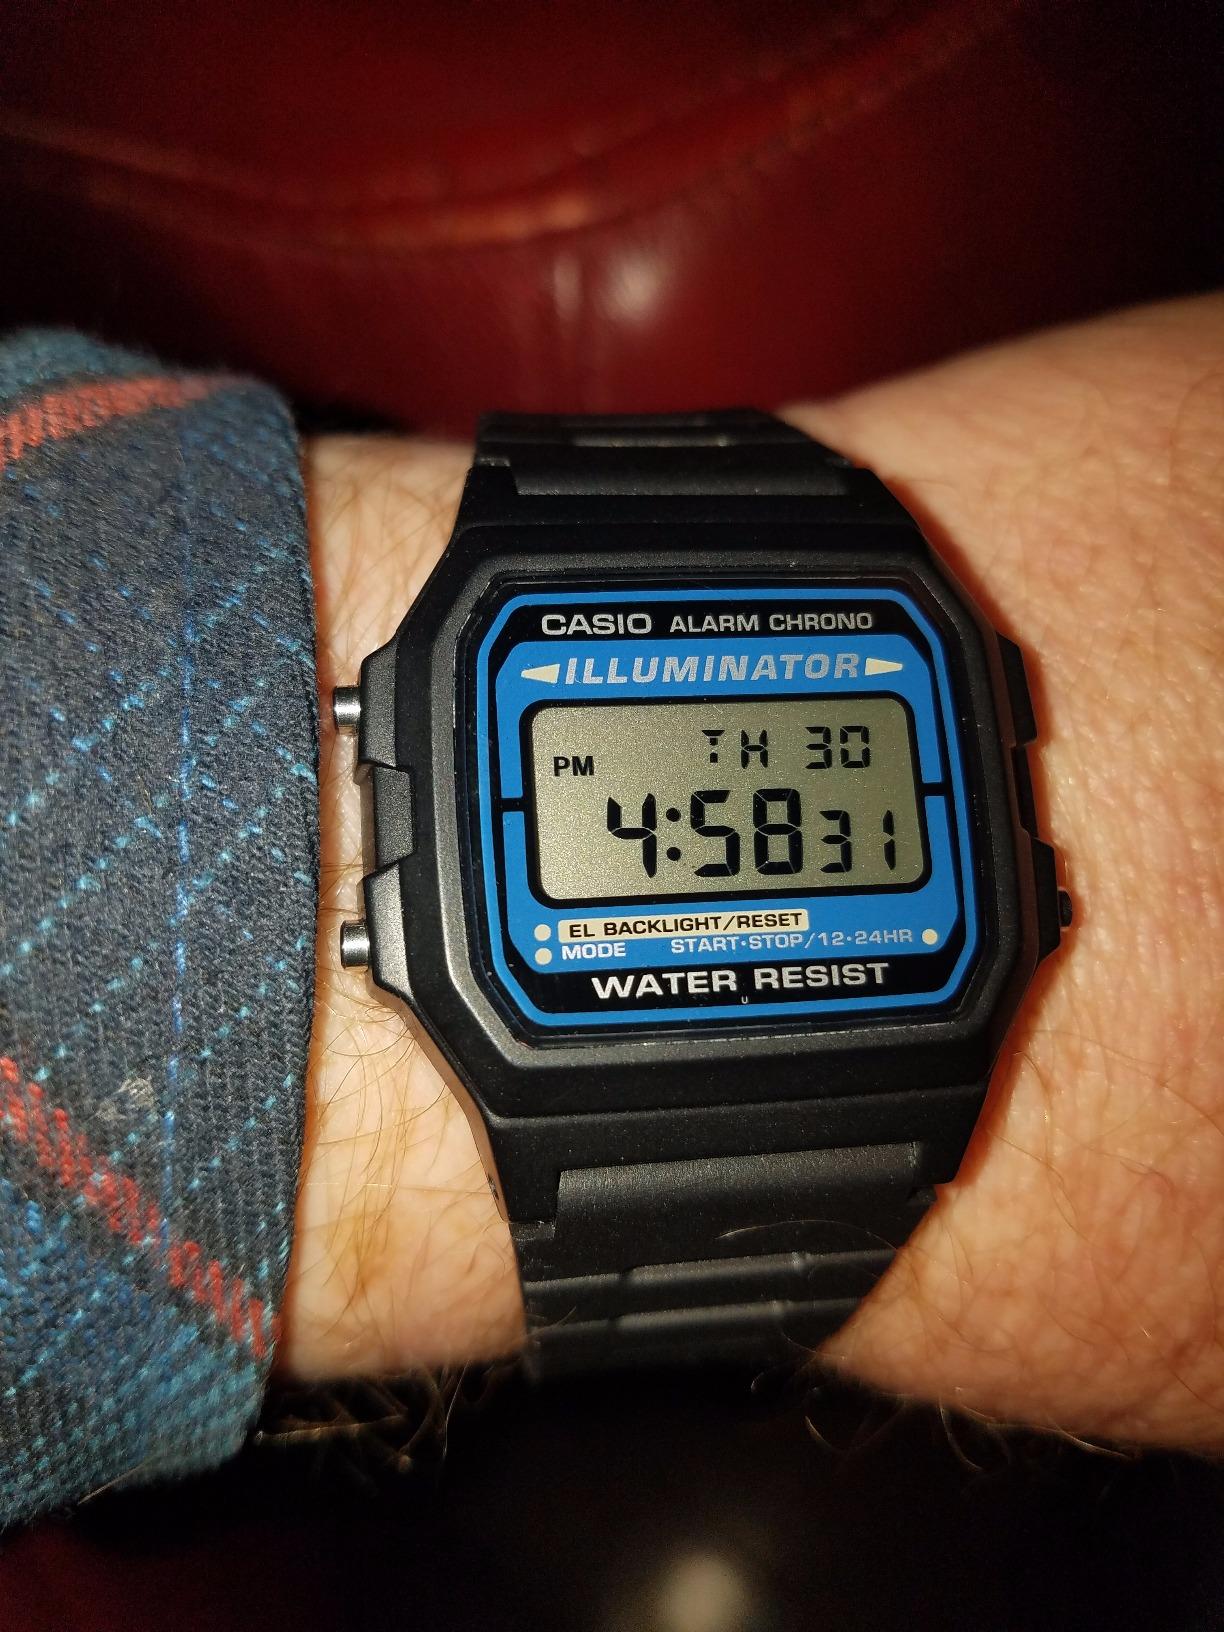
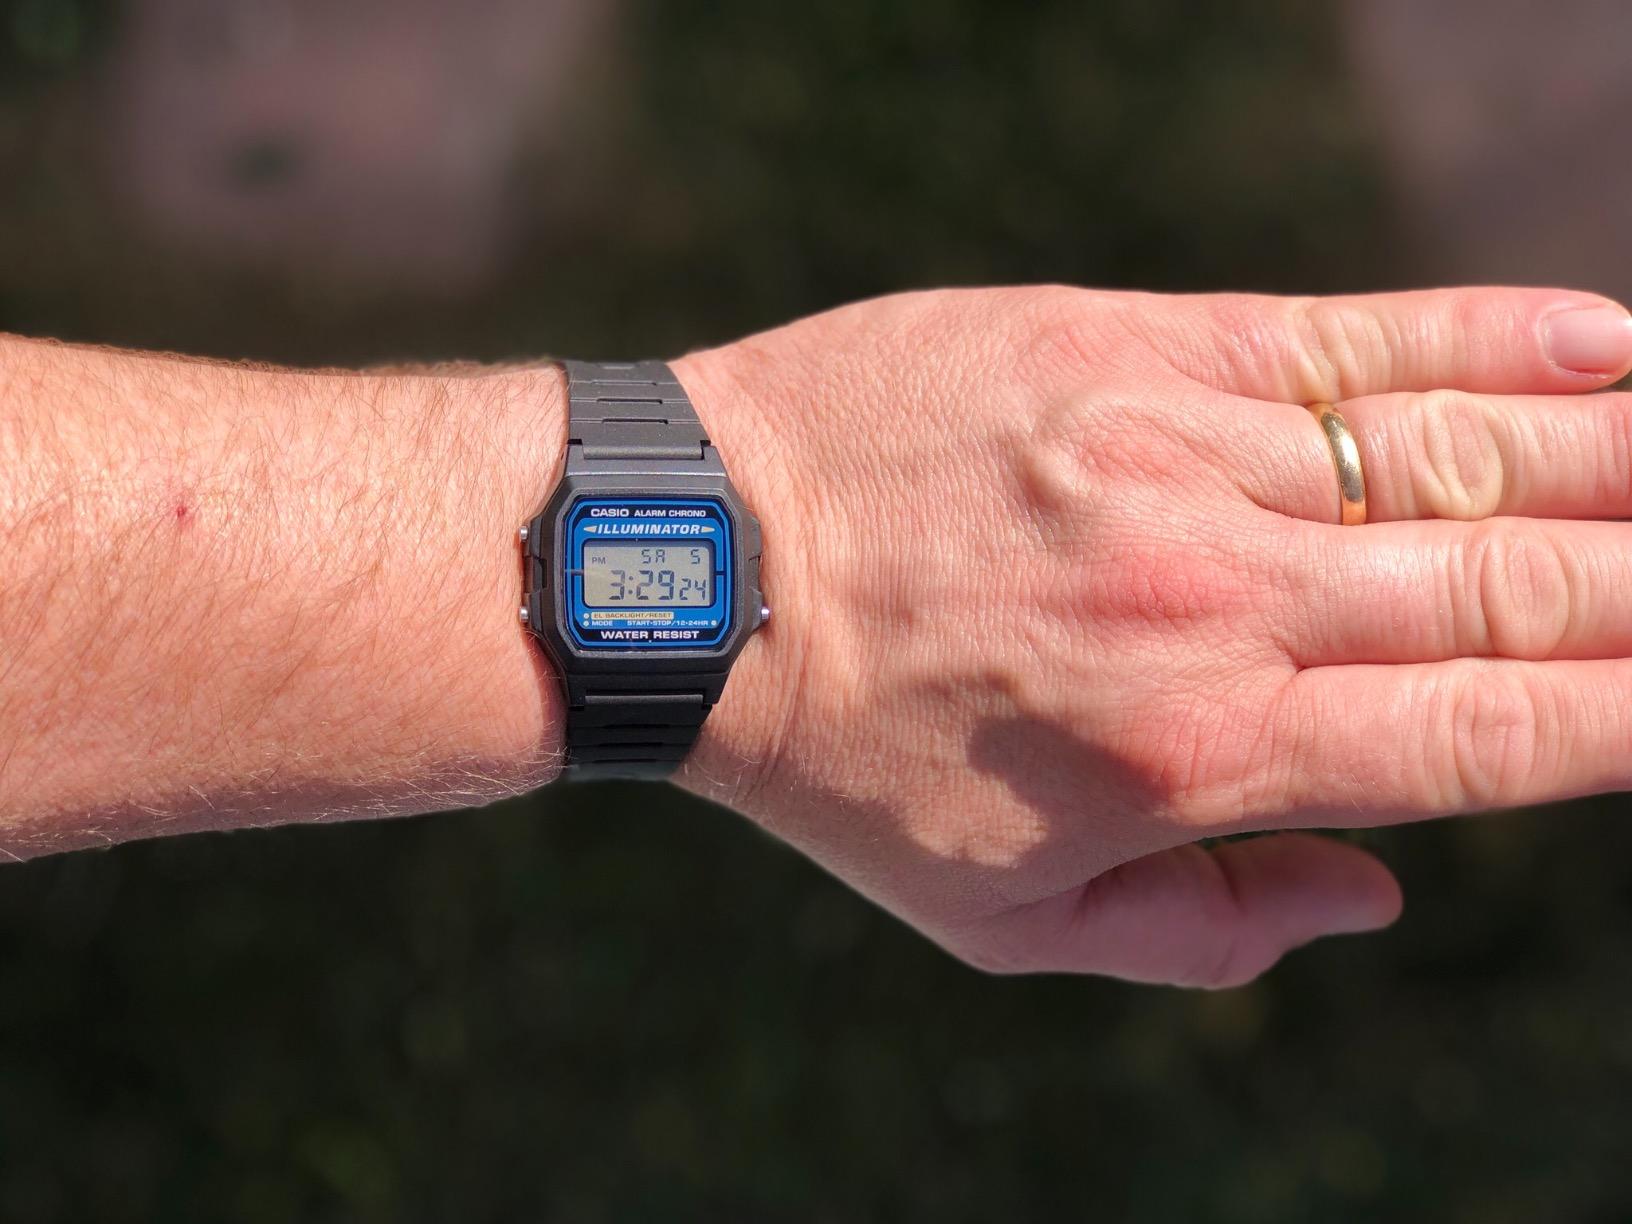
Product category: accessories_watch
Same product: yes